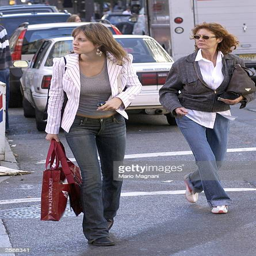
actor and her daughter cross the street